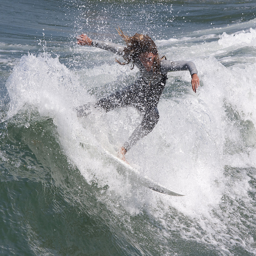
A woman riding on top of a surfboard in the ocean.
A woman is barely visible behind the spray of the wave she's surfing.
A female surfer riding a wave in the ocean..
A girl in a gray and black wet suit is on a white surfboard while in a wave.
A women riding a wave on a surf board .